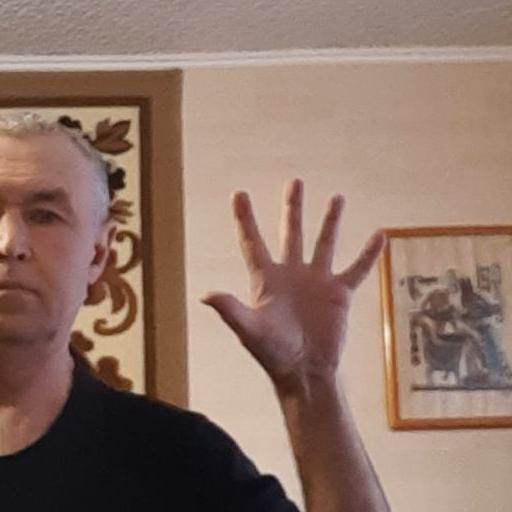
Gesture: palm